Samaj Ko Badal Dalo

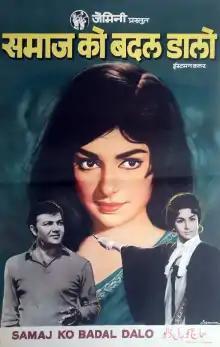
Poster

Samaj Ko Badal Dalo is a 1970 Bollywood drama film directed by V. Madhusudhana Rao. The film features Parikshit Sahni, Sharada (reprising her role from the original version and marking her Hindi film debut), Prem Chopra, Pran, Mehmood, Aruna Irani, and Kanchana in pivotal roles. It is a remake of the 1968 Malayalam film "Thulabharam".